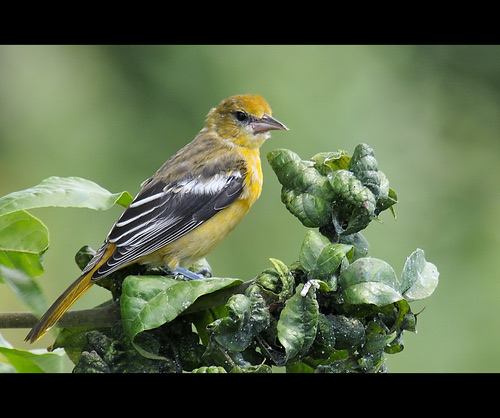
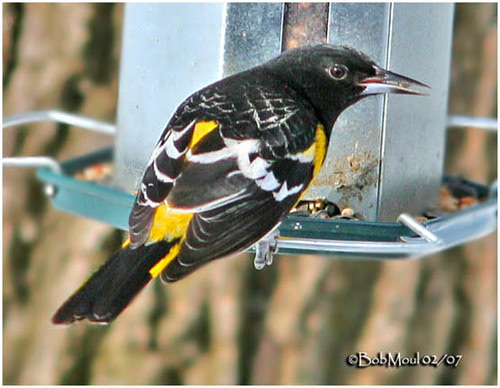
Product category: misc
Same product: yes